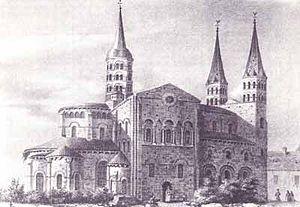
Église Saint-Étienne de Nevers, Nièvre, Bourgogne. Vue depuis le N-E, avant 1792.
L'église Saint-Étienne de Nevers est une église romane datant de la fin du XIᵉ siècle, située dans la commune de Nevers en France.